John Henry Anderson

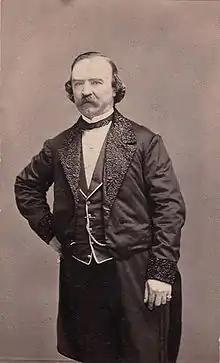
John Henry Anderson, the Wizard of the North

John Henry Anderson (1814–1874) was a Scottish professional magician. Anderson is credited with helping bring the art of magic from street performances into theatres and presenting magic performances to entertain and delight the audience.